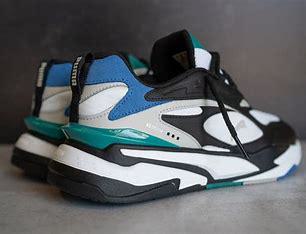
Brand: Puma
Model: Rs Fast